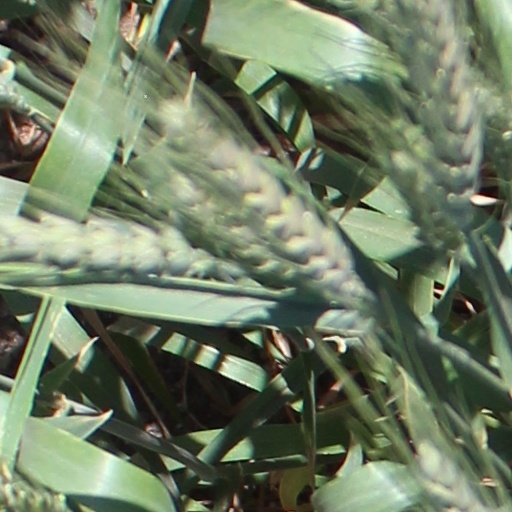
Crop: wheat